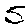
Label: 5